Urfa

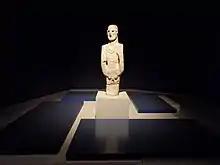
Urfa Man, Pre-Pottery Neolithic, . Şanlıurfa Museum.

Urfa shares the Balikh River Valley region with two other significant Neolithic sites at Nevalı Çori and Göbekli Tepe. Settlements in the area originated around 9000 BC as a PPNA Neolithic sites located near Abraham's Pool (site name: Balıklıgöl).